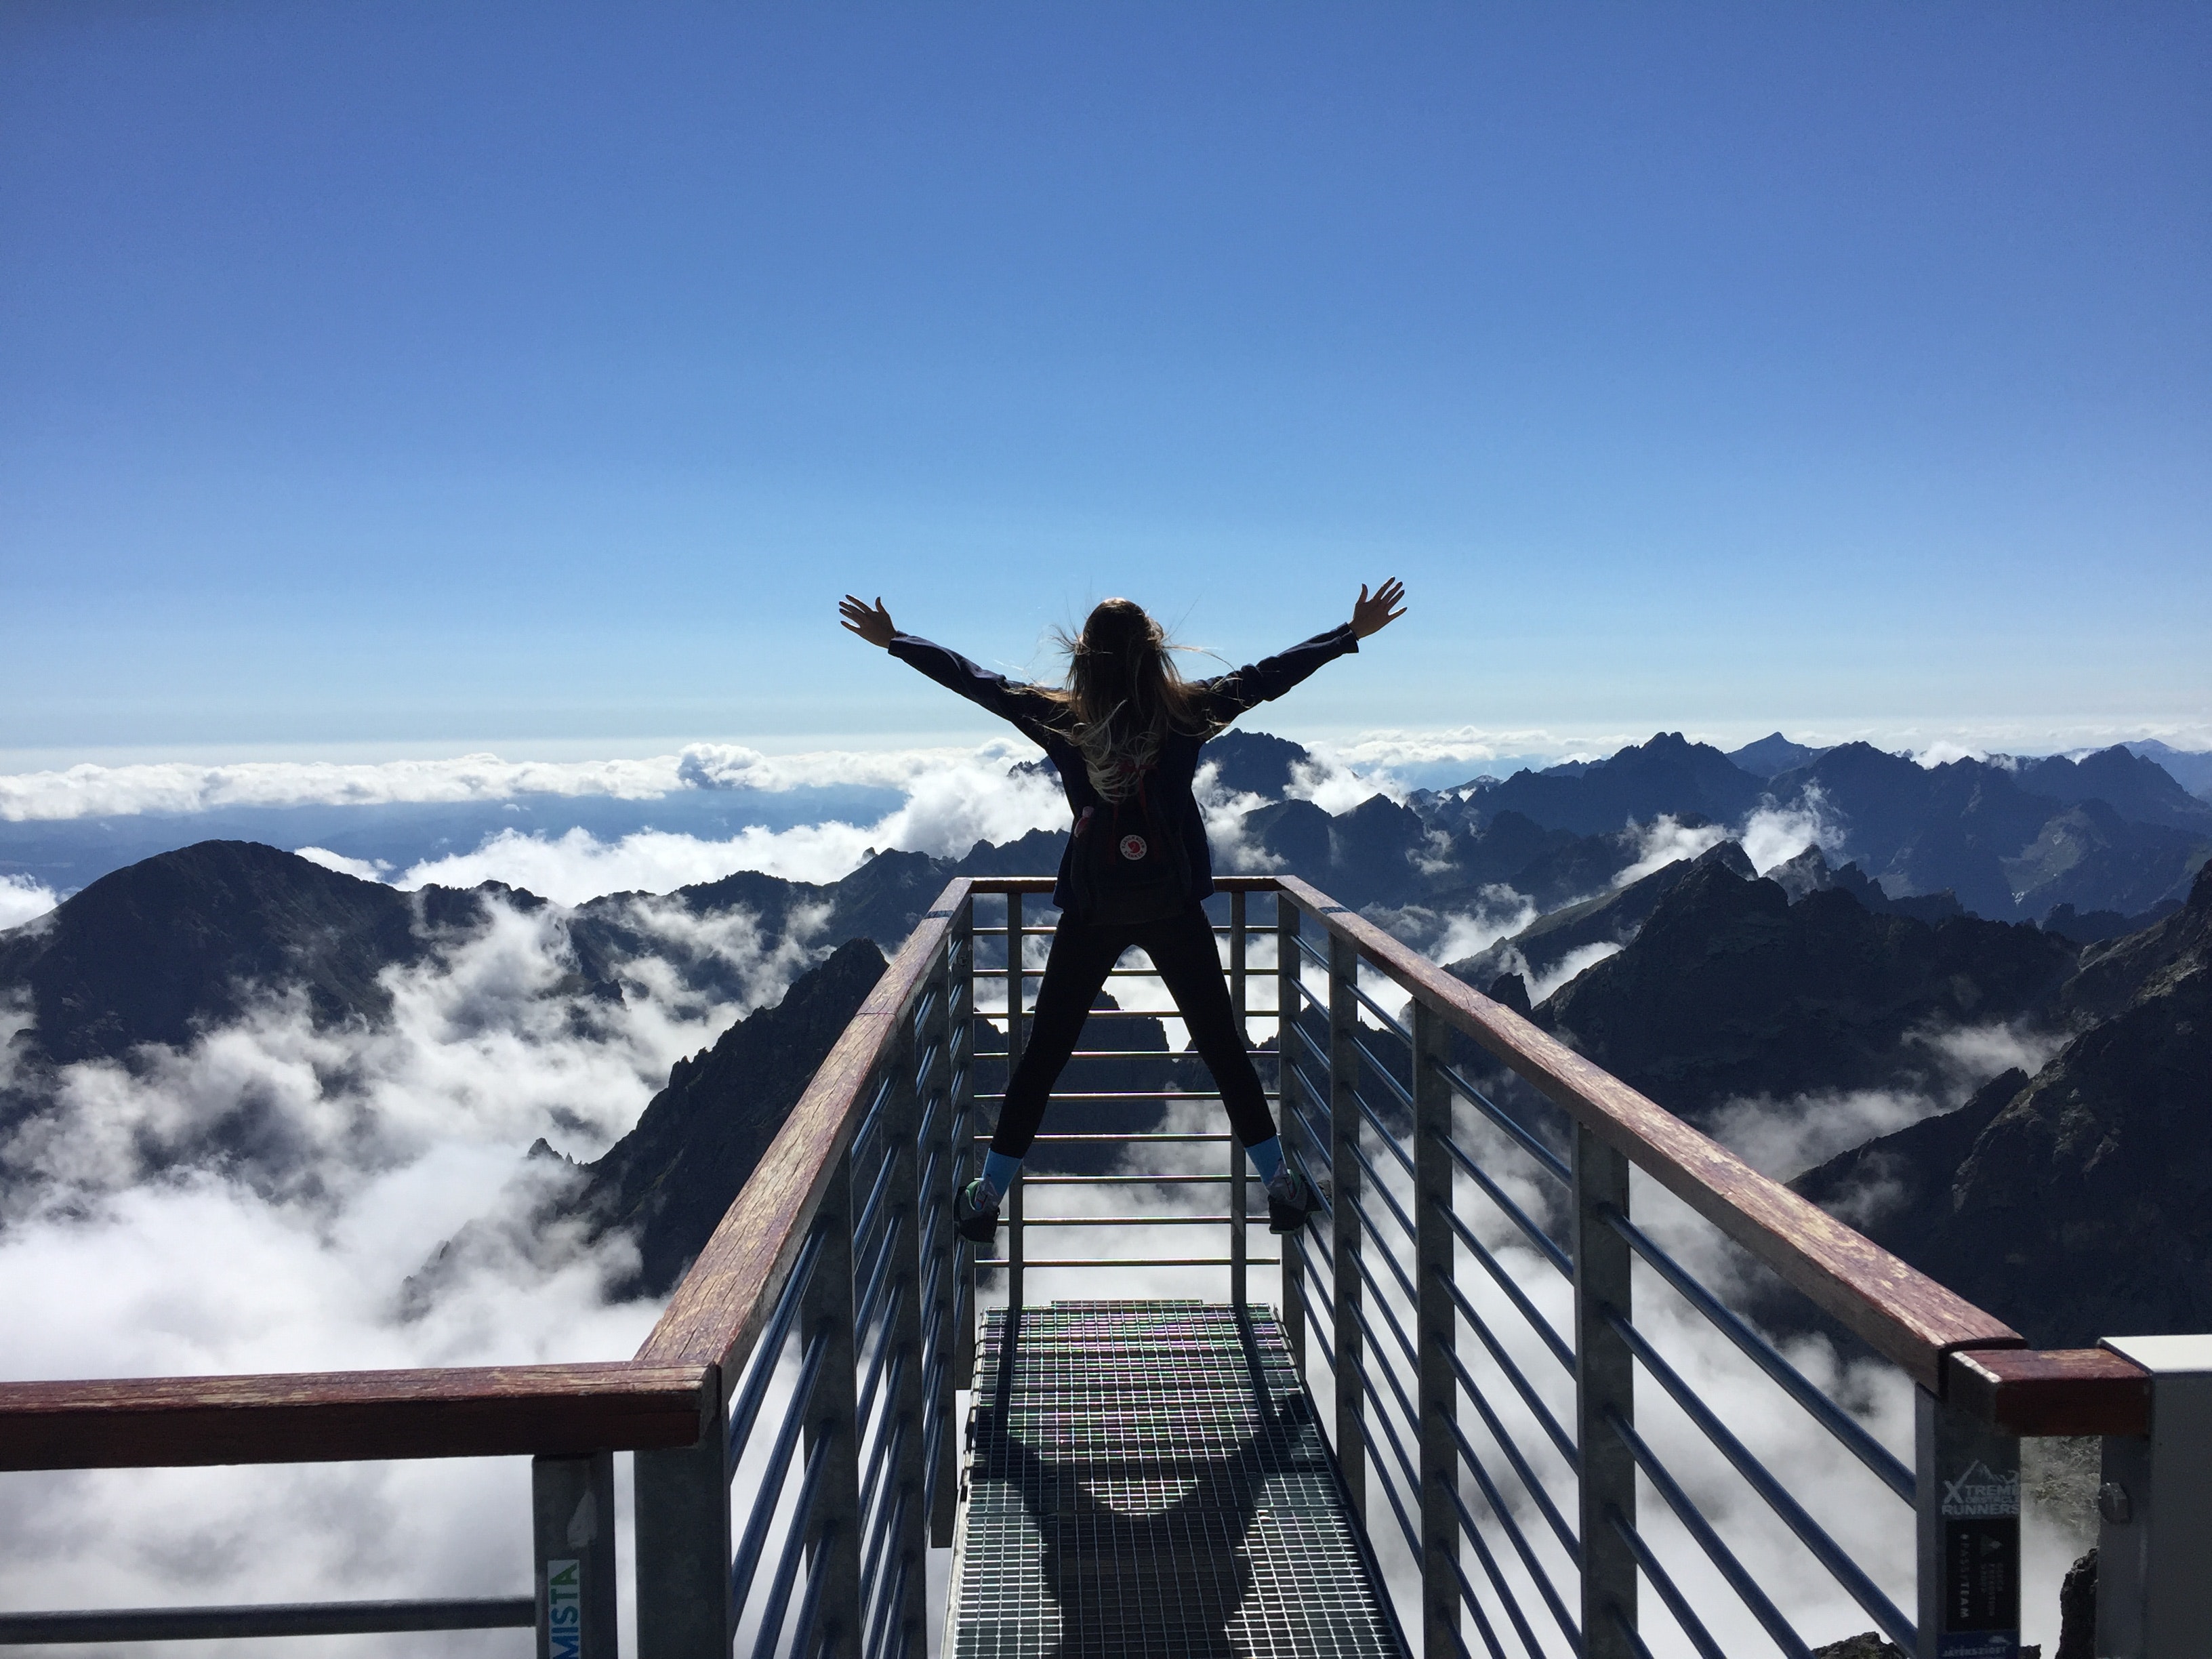
mountainous landforms, mountain, mountain range, sky, alps, summit, ridge, cloud, hill station, world, travel, tourism, leisure, ar te, massif, adventure, tourist attraction